Augustin Abel Hector Léveillé

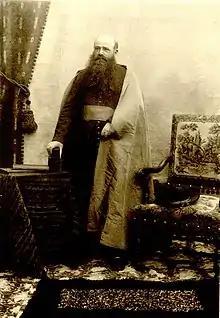
Augustin Abel Hector Léveillé (1864-1918)

Augustin Abel Hector Léveillé (13 March 1864, in Le Mans – 25 November 1918) was a French botanist and clergyman.